Great Lakes Crossing Outlets

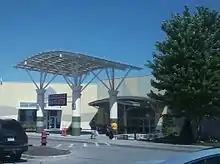
An entrance on the mall's south side near Marshalls, May 2014.

In 1990, Western Development Corporation (later known as Mills Corporation) proposed to build a shopping mall called Auburn Mills just south of Interstate 75 between Baldwin and Joslyn roads in the city of Auburn Hills, Michigan. Herbert Miller, the then-chairman and CEO of Western Development, announced in a July 1990 interview the mall would have 230 inline stores, comprising both traditional mall tenants and outlet stores. It would also have nine anchor stores including outlet locations of Sears and JCPenney; also included would be Phar-Mor, Bed Bath & Beyond, and Waccamaw Pottery, the latter two of which had no locations in Michigan at the time. Although the proposed Auburn Mills had received conditional approval from state environmental officials, the property was subjected to two lawsuits filed by the city of Lake Angelus, just across Baldwin Road from the proposed mall site, over traffic and environmental changes the mall would cause. Oakland County judge Edward Sosnick ruled in favor of the mall developers in August 1990 after determining the mall would not have significant negative environmental impact. At this point, Western Development had announced that construction would begin within 30 days, with a projected cost of $200 million and projected completion date of late 1992. Western Development then delayed construction until early 1991 after failing to secure a loan toward construction costs. Further delaying construction of the mall was a threat of foreclosure from the Union Bank of Switzerland, a bank which loaned the money to acquire the land in 1989. Western Development first had to acquire a construction loan before it could begin paying off the mortgage but faced difficulty in doing so due to lenders restricting themselves in the wake of the savings and loan crisis. Western Development agreed to let Union Bank of Switzerland take ownership of the mall property in July 1991, effectively canceling any construction by Western Development. Despite this cancellation, Kmart built a prototype store across Joslyn Road in 1992.